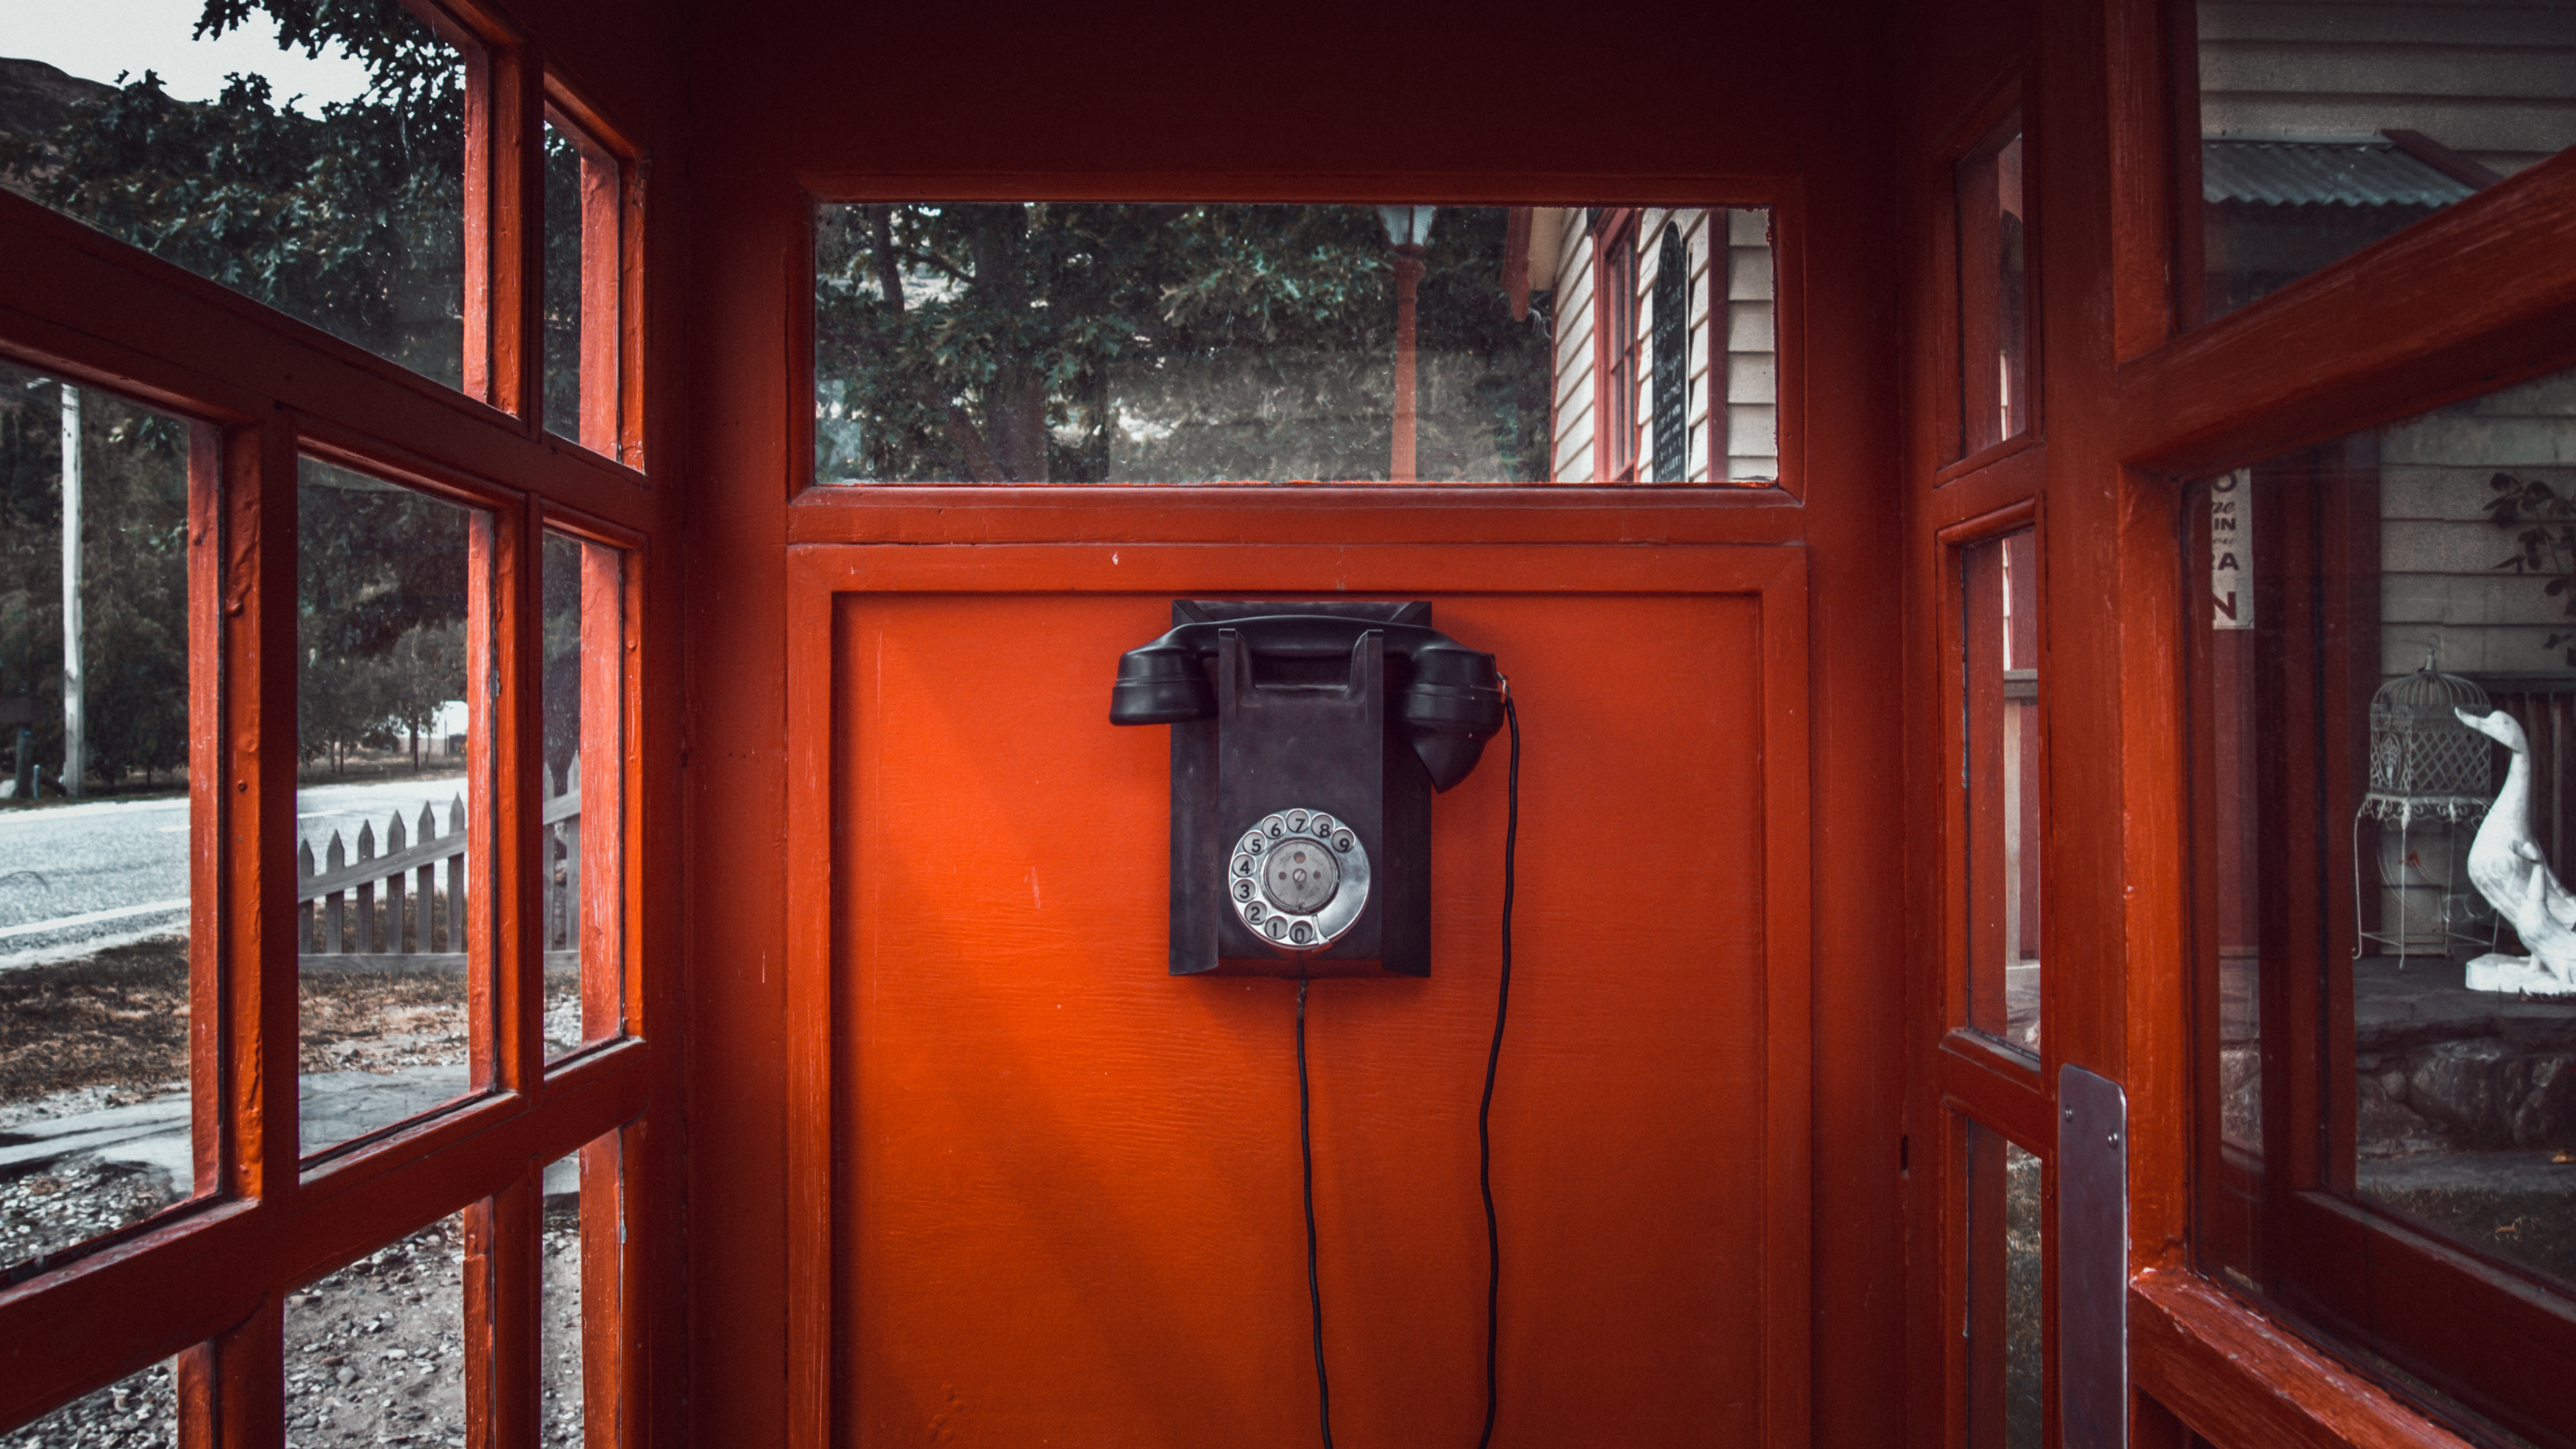
wood, house, window, home, phone, telephone, furniture, room, door, interior design, phonebooth, payphone, phonebox